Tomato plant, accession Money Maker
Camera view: bottom (45 deg); turntable rotation: 240 degrees
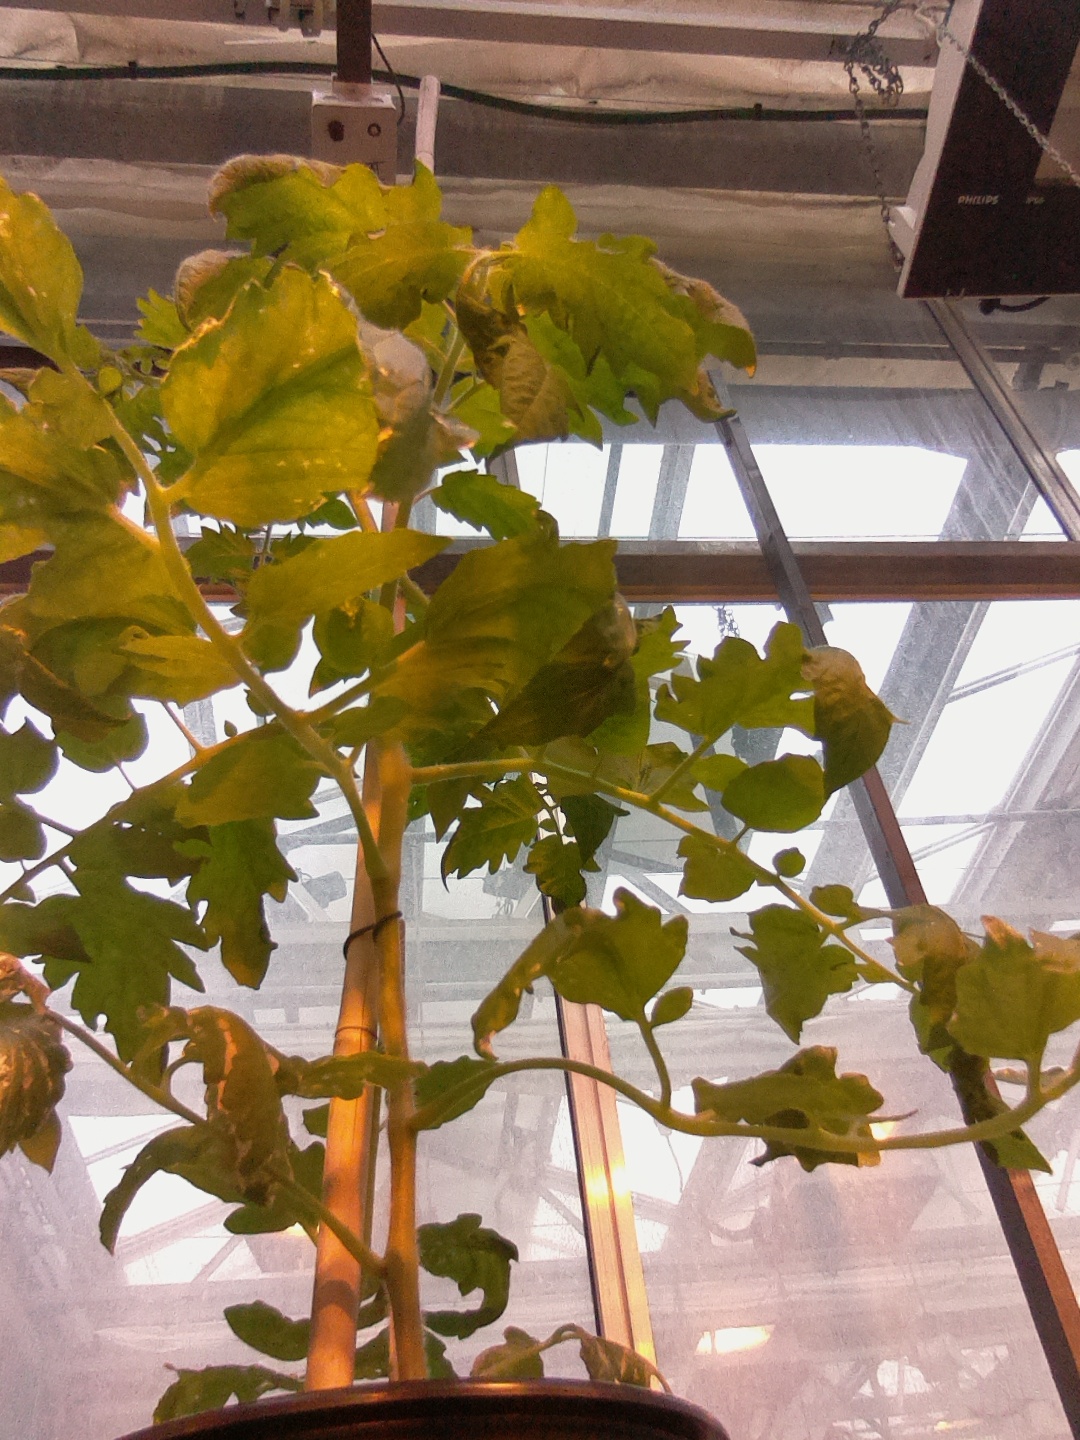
BBCH growth stage 52: 2 inflorescences visible